North American monsoon

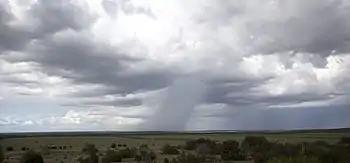
Summer monsoon rain over eastern New Mexico

The North American monsoon, variously known as the Southwest monsoon, the Mexican monsoon, the New Mexican monsoon, or the Arizona monsoon is a term for a pattern of pronounced increase in thunderstorms and rainfall over large areas of the southwestern United States and northwestern Mexico.